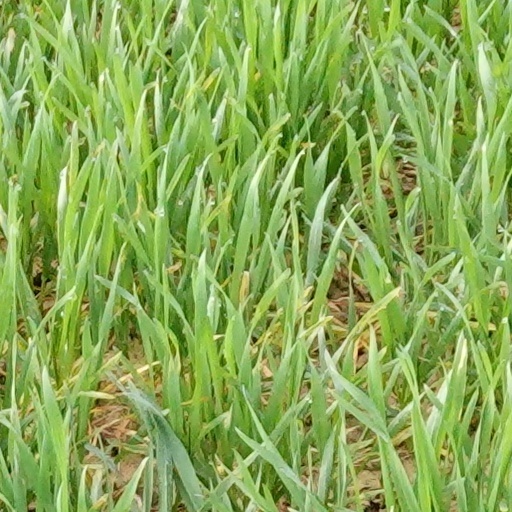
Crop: wheat